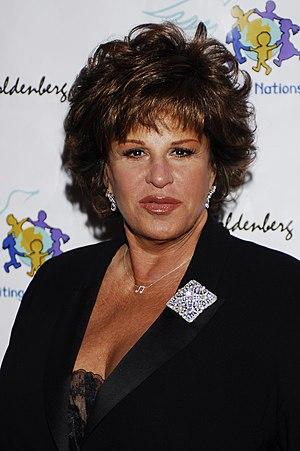
Lainie Kazan, née Levine, est une actrice et chanteuse américaine, née le 15 mai 1940 à Brooklyn.
Cet article présente les personnages de l'entourage de Susan Delfino du feuilleton télévisé Desperate Housewives.